Singapore passport

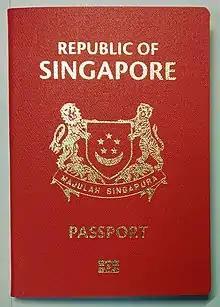
Contemporary front cover design Singapore biometric passports issued since 2017

Singapore passports are red in colour, with the words "REPUBLIC OF SINGAPORE" inscribed at the top of the front cover, and the coat of arms of Singapore emblazoned in the centre of the front cover. The motto and the title of the national anthem of Singapore, Majulah Singapura, is inscribed on the scroll of the coat of arms, whilst the word "PASSPORT" is inscribed below. The biometric passport symbol appears at the bottom of the front cover under the word "PASSPORT".